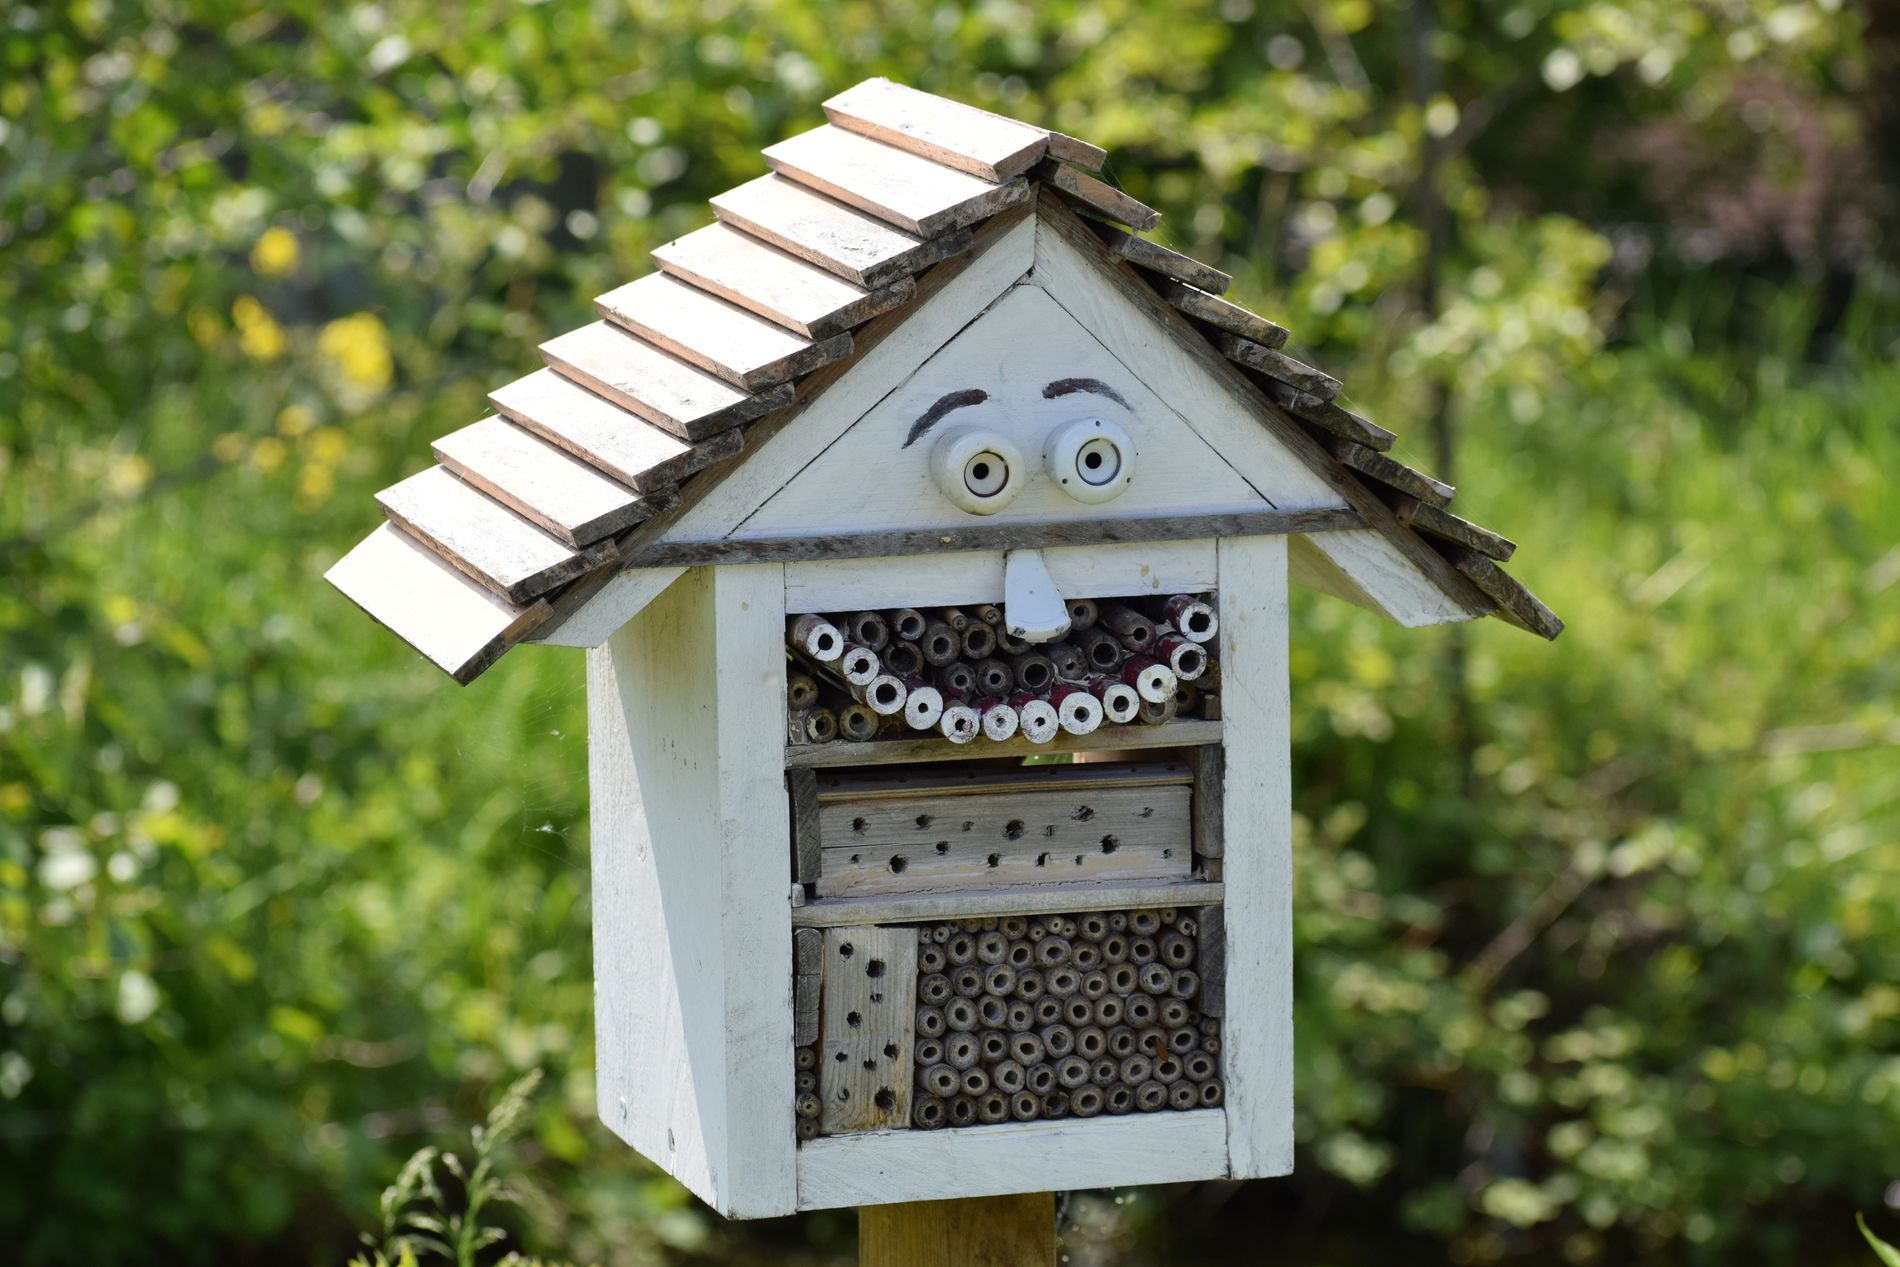
Whimsical Bug Hotel
A bug hotel stands in sunlight with a smiling face design, surrounded by grass and a tree background.
A close-up shot taken from a front-facing angle, the playful soft white of the bug hotel contrasts with earthy wood tones and the greeny background. The bright natural light and green grass create a cheerful, whimsical atmosphere in the outdoor garden setting.
Labels: Mailbox, Outdoors, Bird Feeder, Wood, Animal, Blur background, Bug hotel, Grass, Tree background
Camera: NIKON CORPORATION NIKON D5300
Lens: 70-300mm f/4.5-6.3, (A3 38 5C 8E 34 40 CE 8E)
Aperture: F6.3
Exposure: 1/1600 sec
ISO: 400
Focal length: 100.0 mm